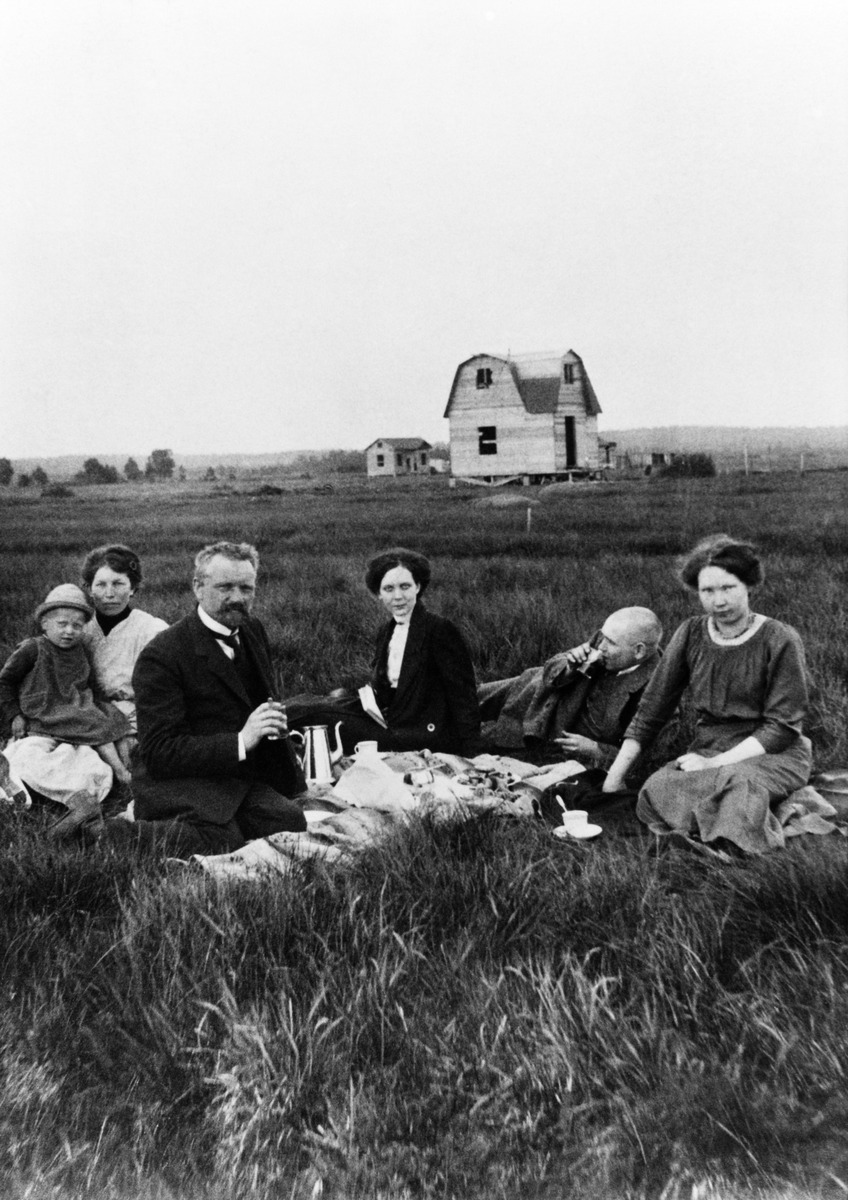
Malmi, Sunnuntaipalstat
sisällön kuvaus: Malmi, Sunnuntaipalstat. Seurue viettämässä kahvihetkeä pihanurmikolla. Taustalla ilm. Sokoleffin talo rakenteilla mustavalkoinen
Ajankohta: kuvausaika 1913
Paikka: Suomi, Uusimaa, Helsinki, Malmi Helsinki, Helsinki Suomi - Finland
Aiheet: nautintoaineet kahvi, kesä, rakennustyöt, Kaupunkiruokaa-näyttely